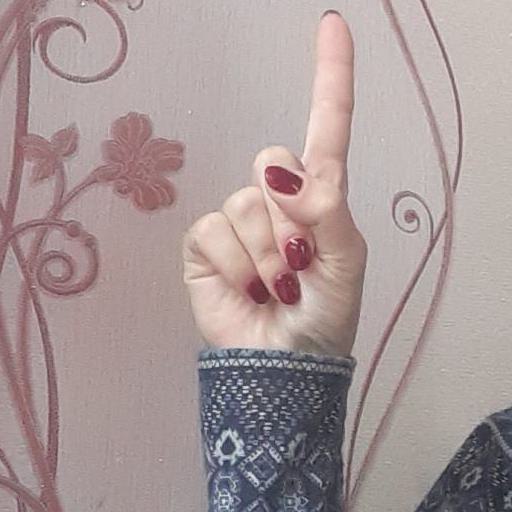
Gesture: one